John Henry Keen

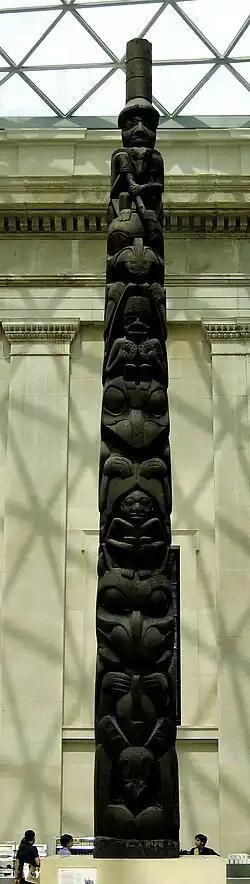
A totem pole, sold to the British Museum by Charles F. Newcombe, which Keen helped to interpret.

Whilst in Canada Keen translated the "Book of Common Prayer" into Haida; he later translated the gospels of Luke and John and the Acts of the Apostles.